Isaías Pérez Saldaña

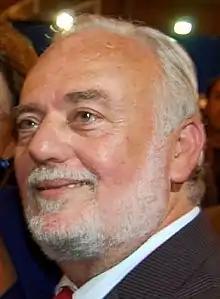
Pérez in 2007

Isaías Pérez Saldaña (28 June 1949 – 27 October 2021) was a Spanish politician. A member of the Spanish Socialist Workers' Party, he served in the Parliament of Andalusia from 1990 to 2008 and was mayor of Ayamonte from 1991 to 1996.